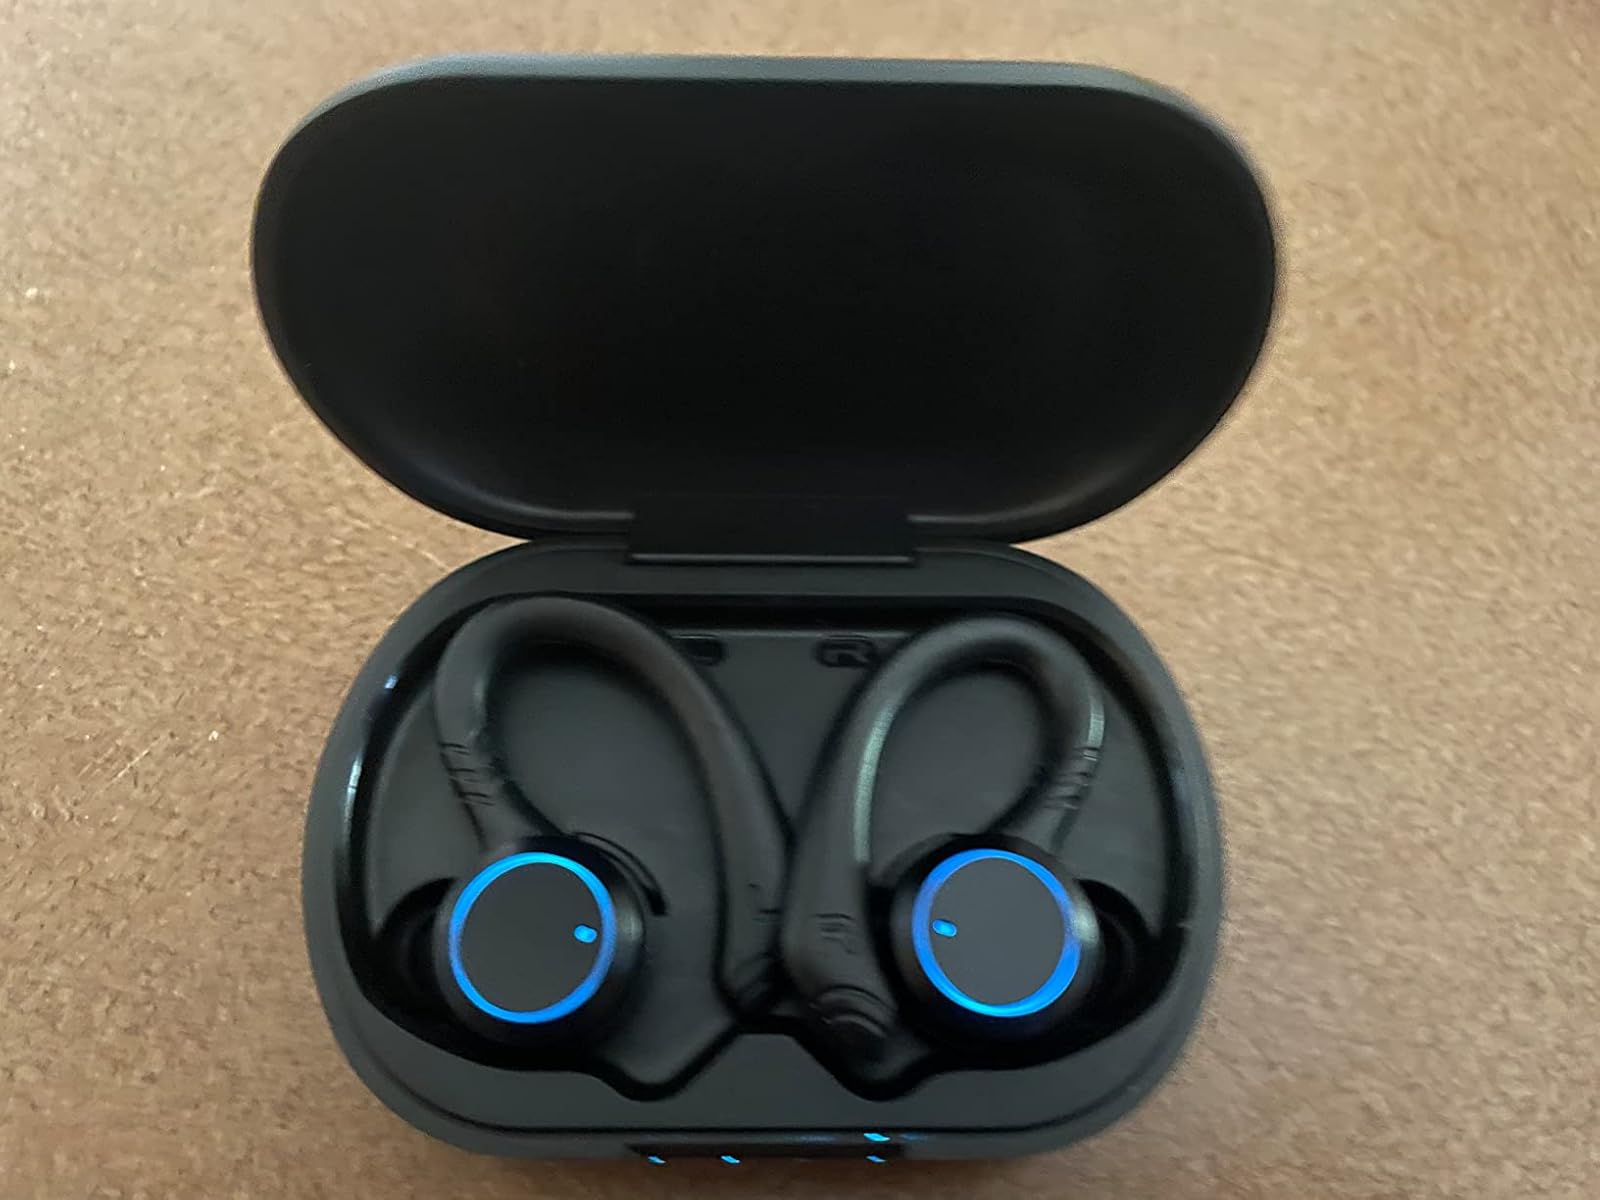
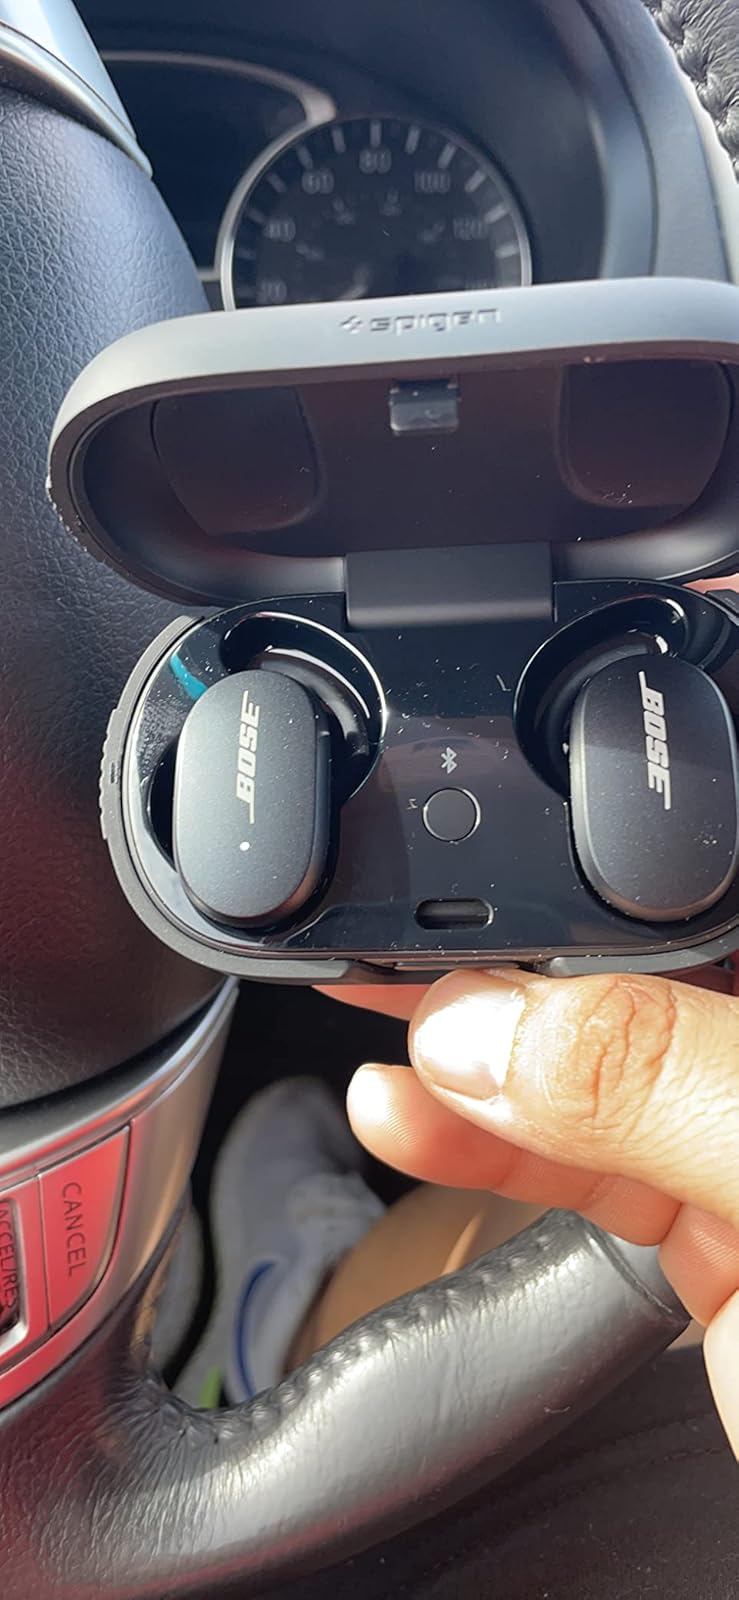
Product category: earbuds
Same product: no